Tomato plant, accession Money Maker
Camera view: bottom (45 deg); turntable rotation: 120 degrees
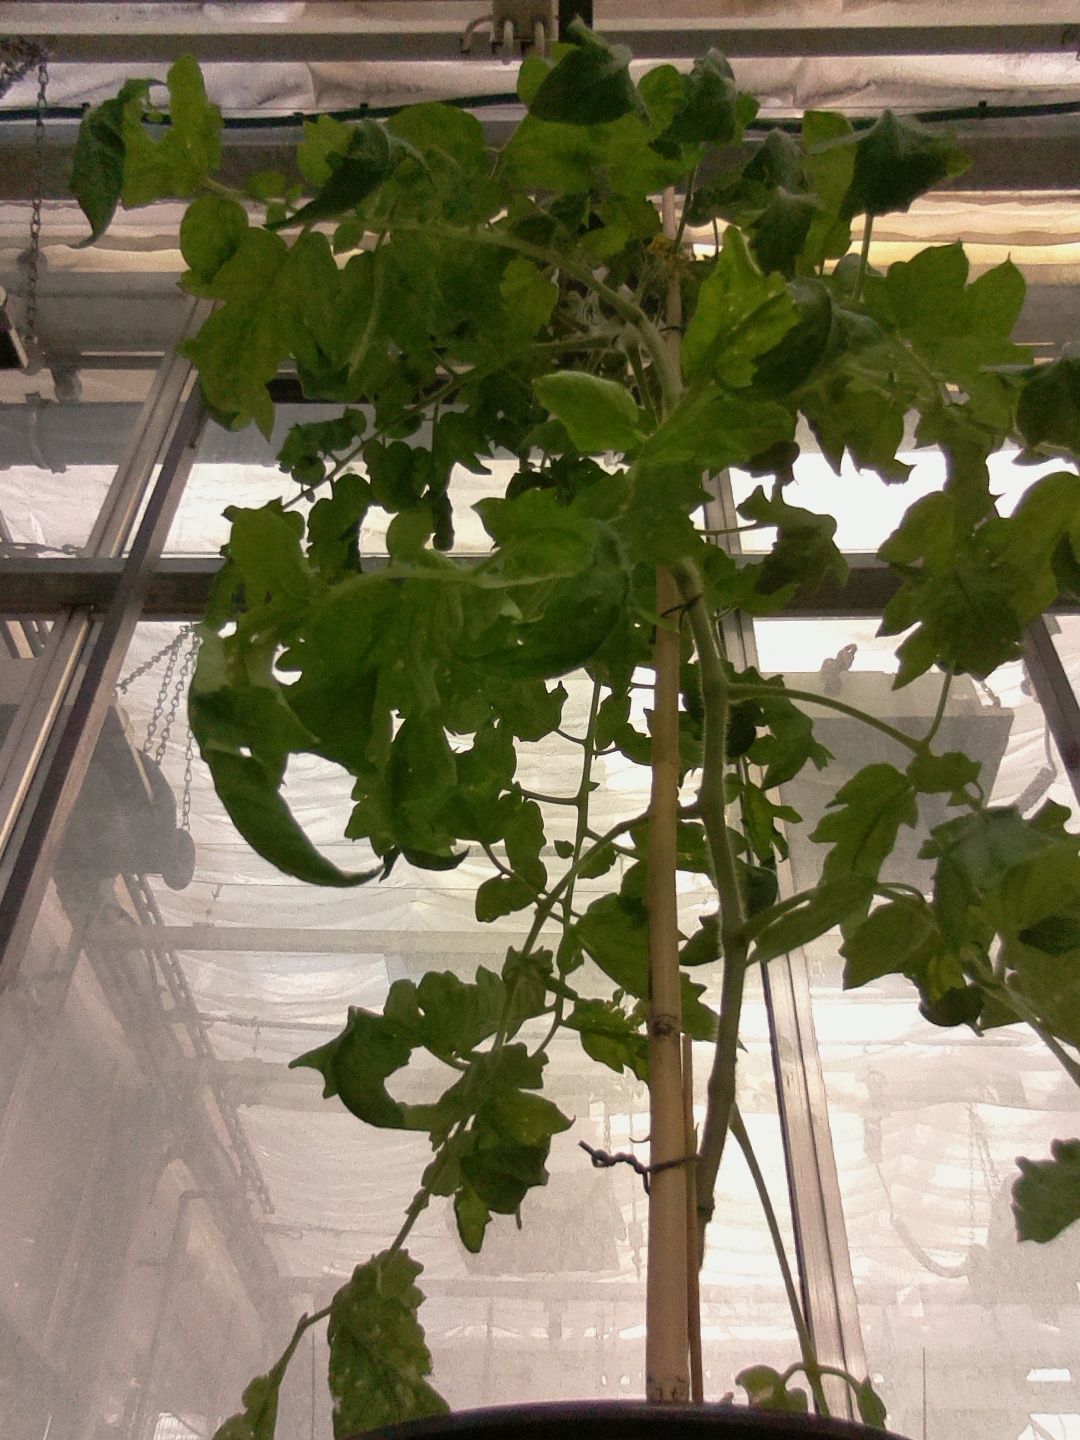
BBCH growth stage 62: 20%-30% of flowers open